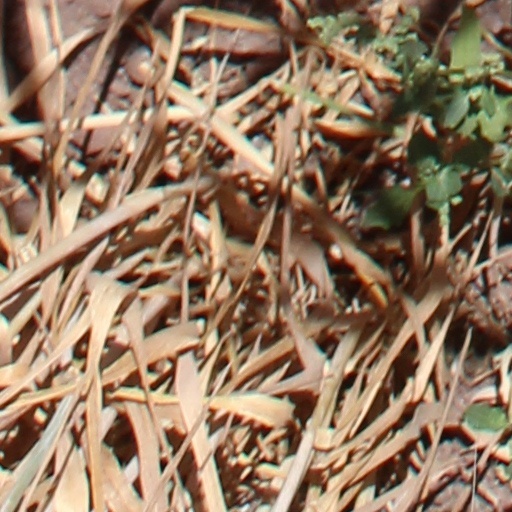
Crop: wheat